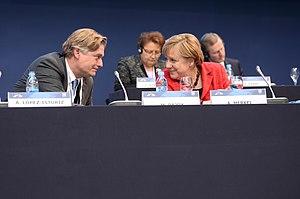
Antonio López-Istúriz White, né le 1ᵉʳ avril 1970 à Pampelune, est un homme politique espagnol, membre du Parti populaire, et député européen depuis 2004 dans les rangs du groupe du Parti populaire européen. Il est secrétaire général du Parti populaire européen depuis mars 2002.